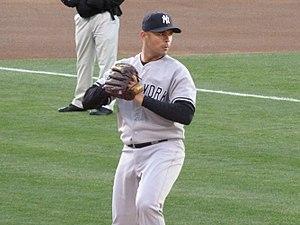
La saison 2011 des Marlins de la Floride est la 19ᵉ saison en ligue majeure pour cette franchise. C'est la saison d'adieu pour les Marlins au Sun Life Stadium qui est remplacé l'année suivante par le Marlins Ballpark.
Javier Carlos Vázquez, né le 25 juillet 1976 à Ponce, est un joueur portoricain de baseball évoluant en Ligue majeure de baseball depuis 1998. Il est actuellement agent libre.